Barry Jean Ancelet

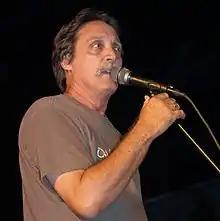
Barry Jean Ancelet at Band Together – a concert to benefit Hurricane Katrina relief.

Barry Jean Ancelet (pseudonym Jean Arceneaux; born 1951) is a Cajun folklorist in Louisiana French and ethnomusicologist in Cajun music. He has written several books, and under his pseudonym Jean Arceneaux, including poetry and lyrics to songs.